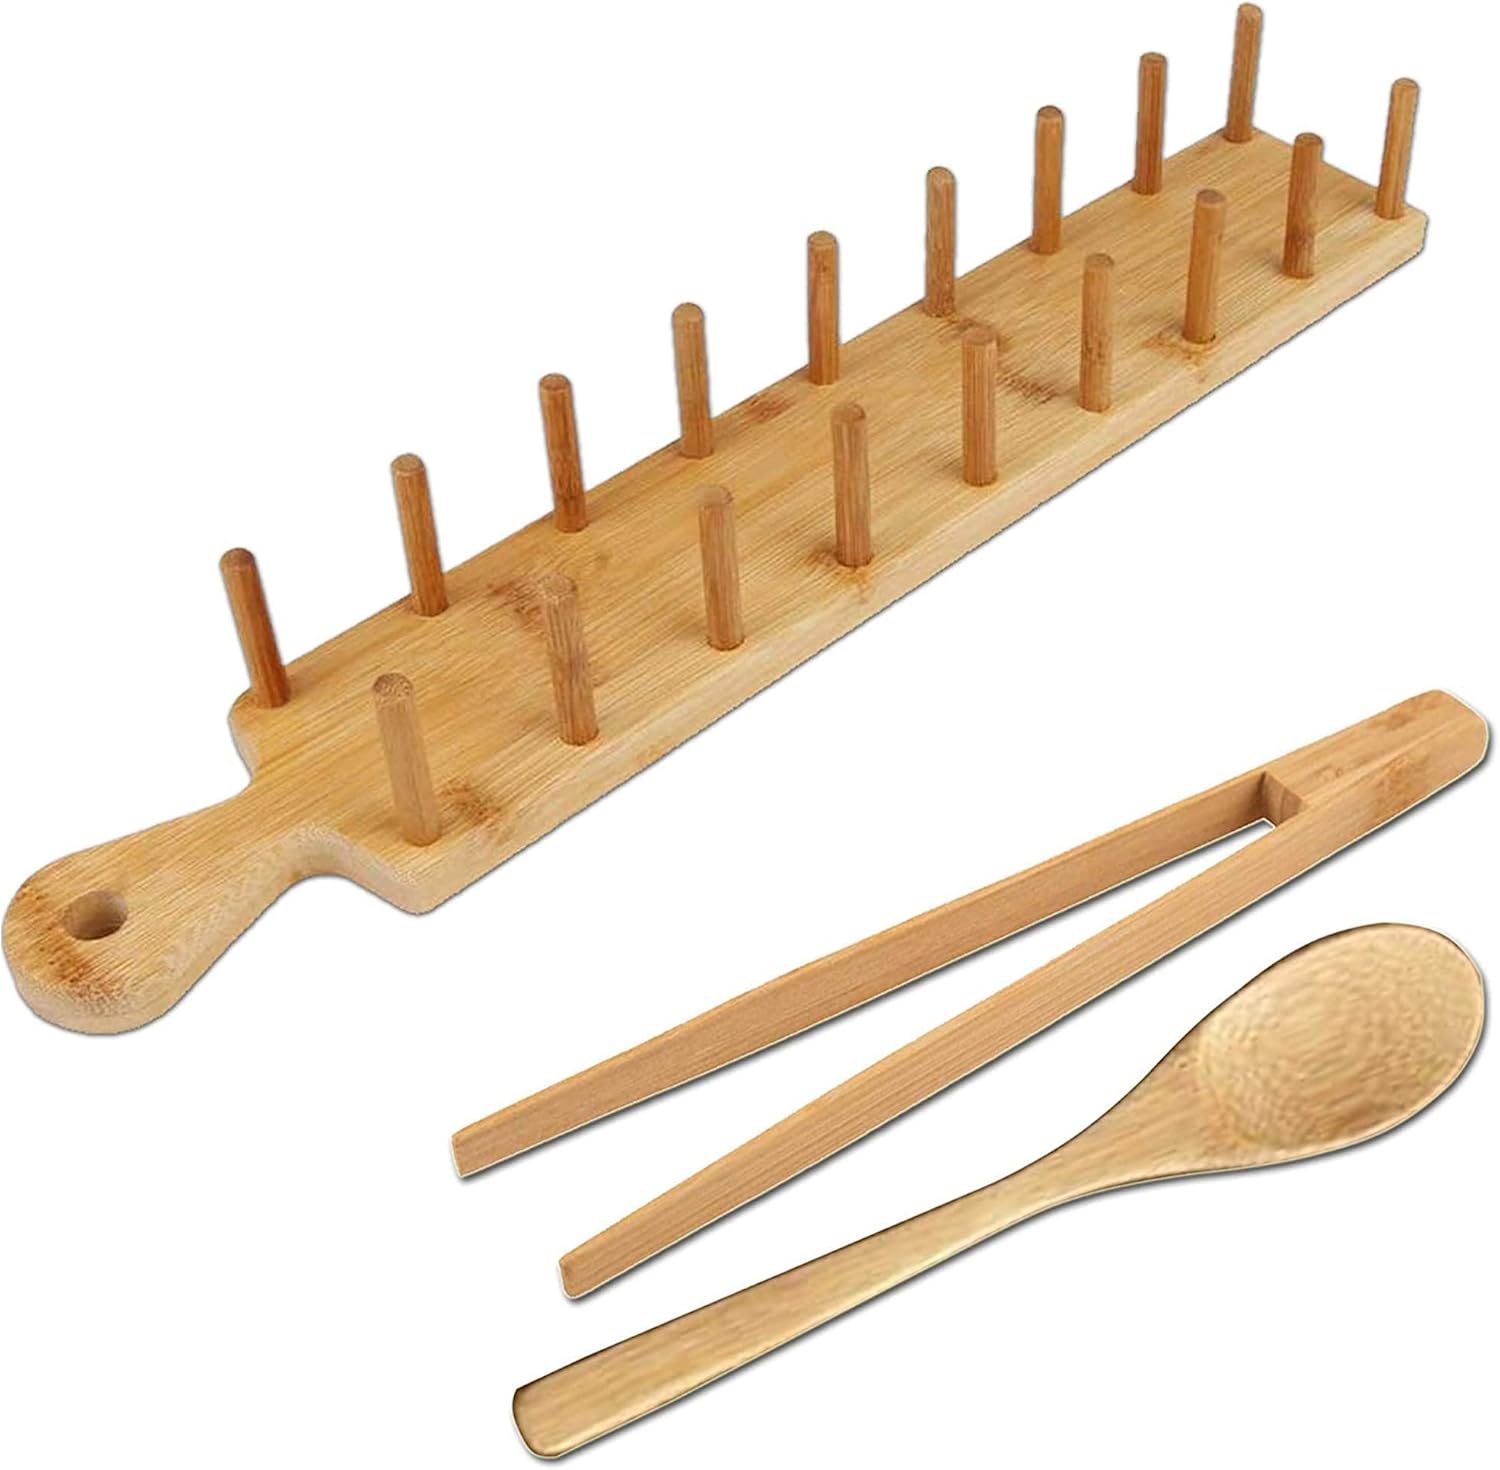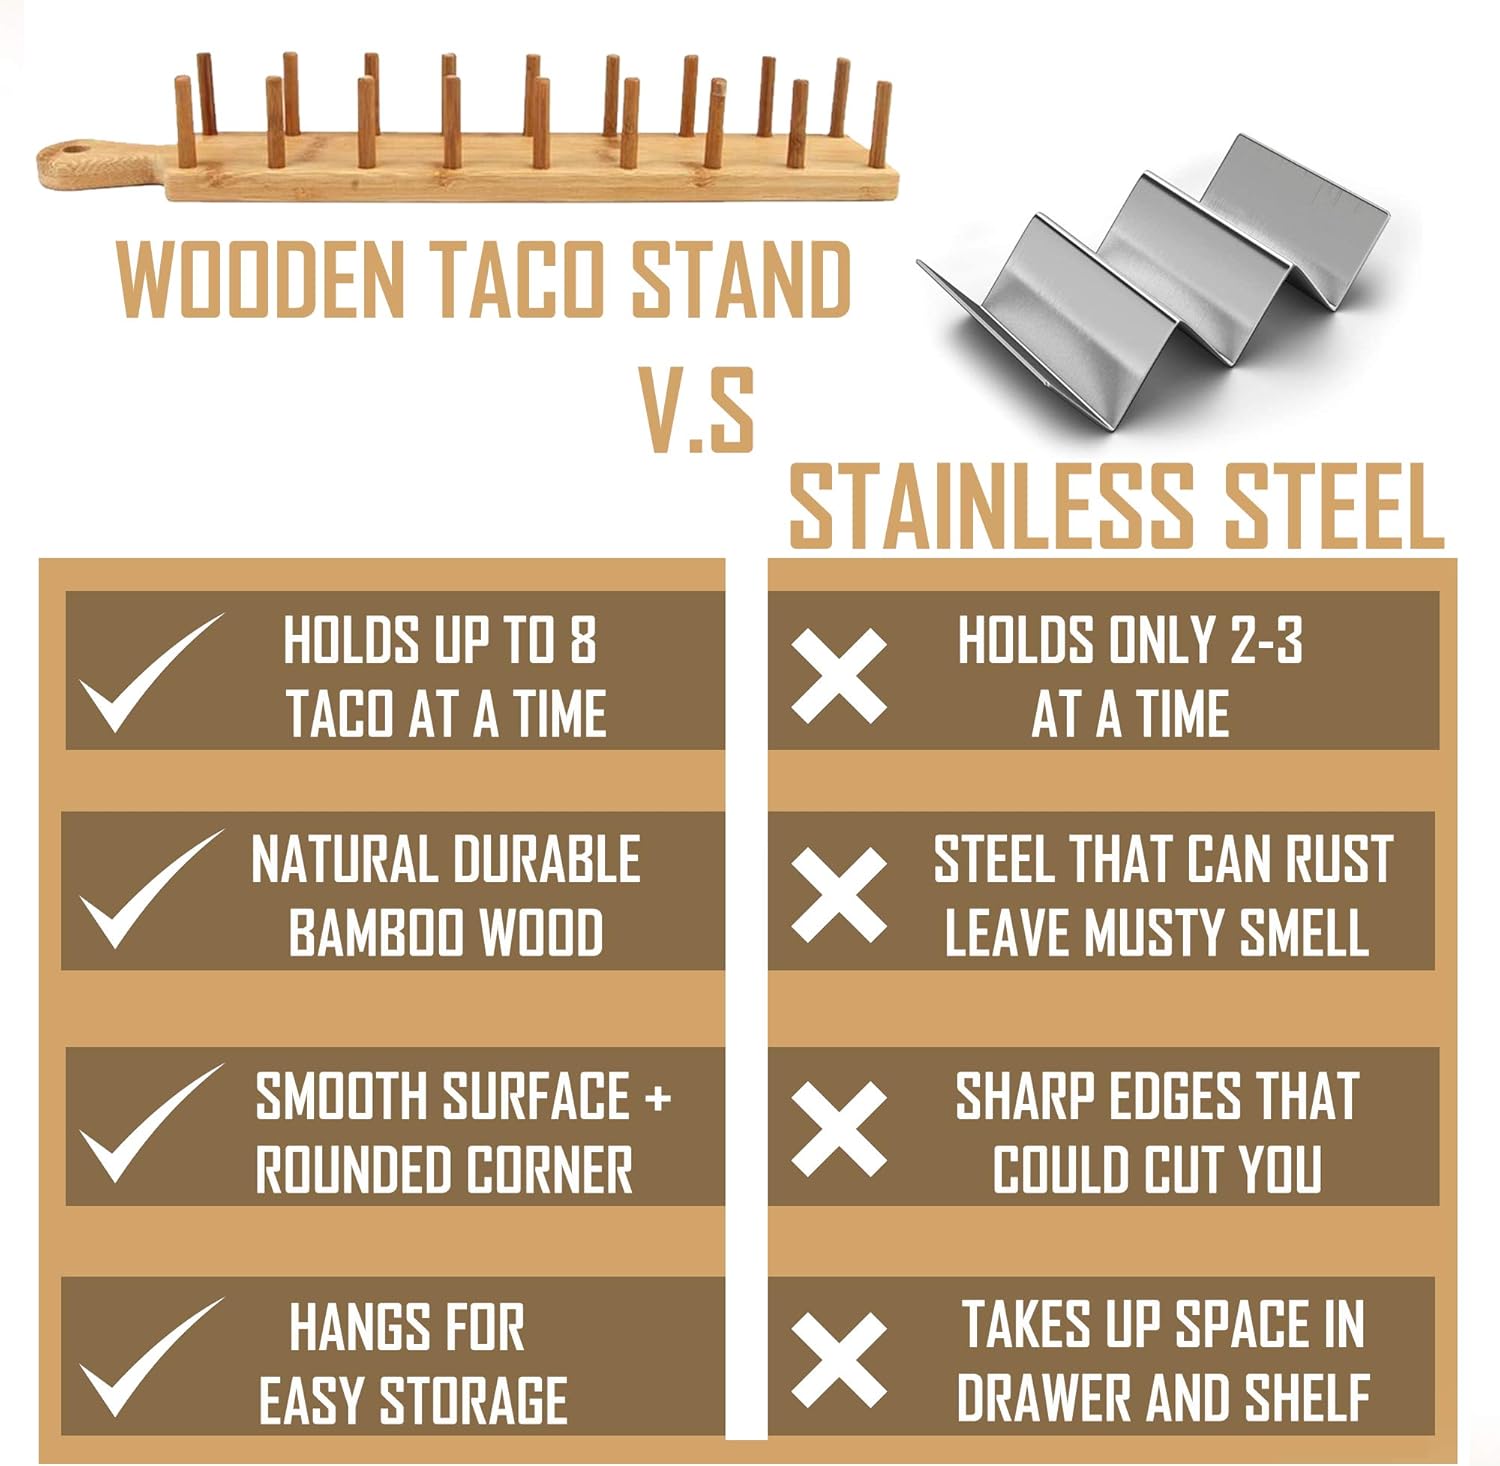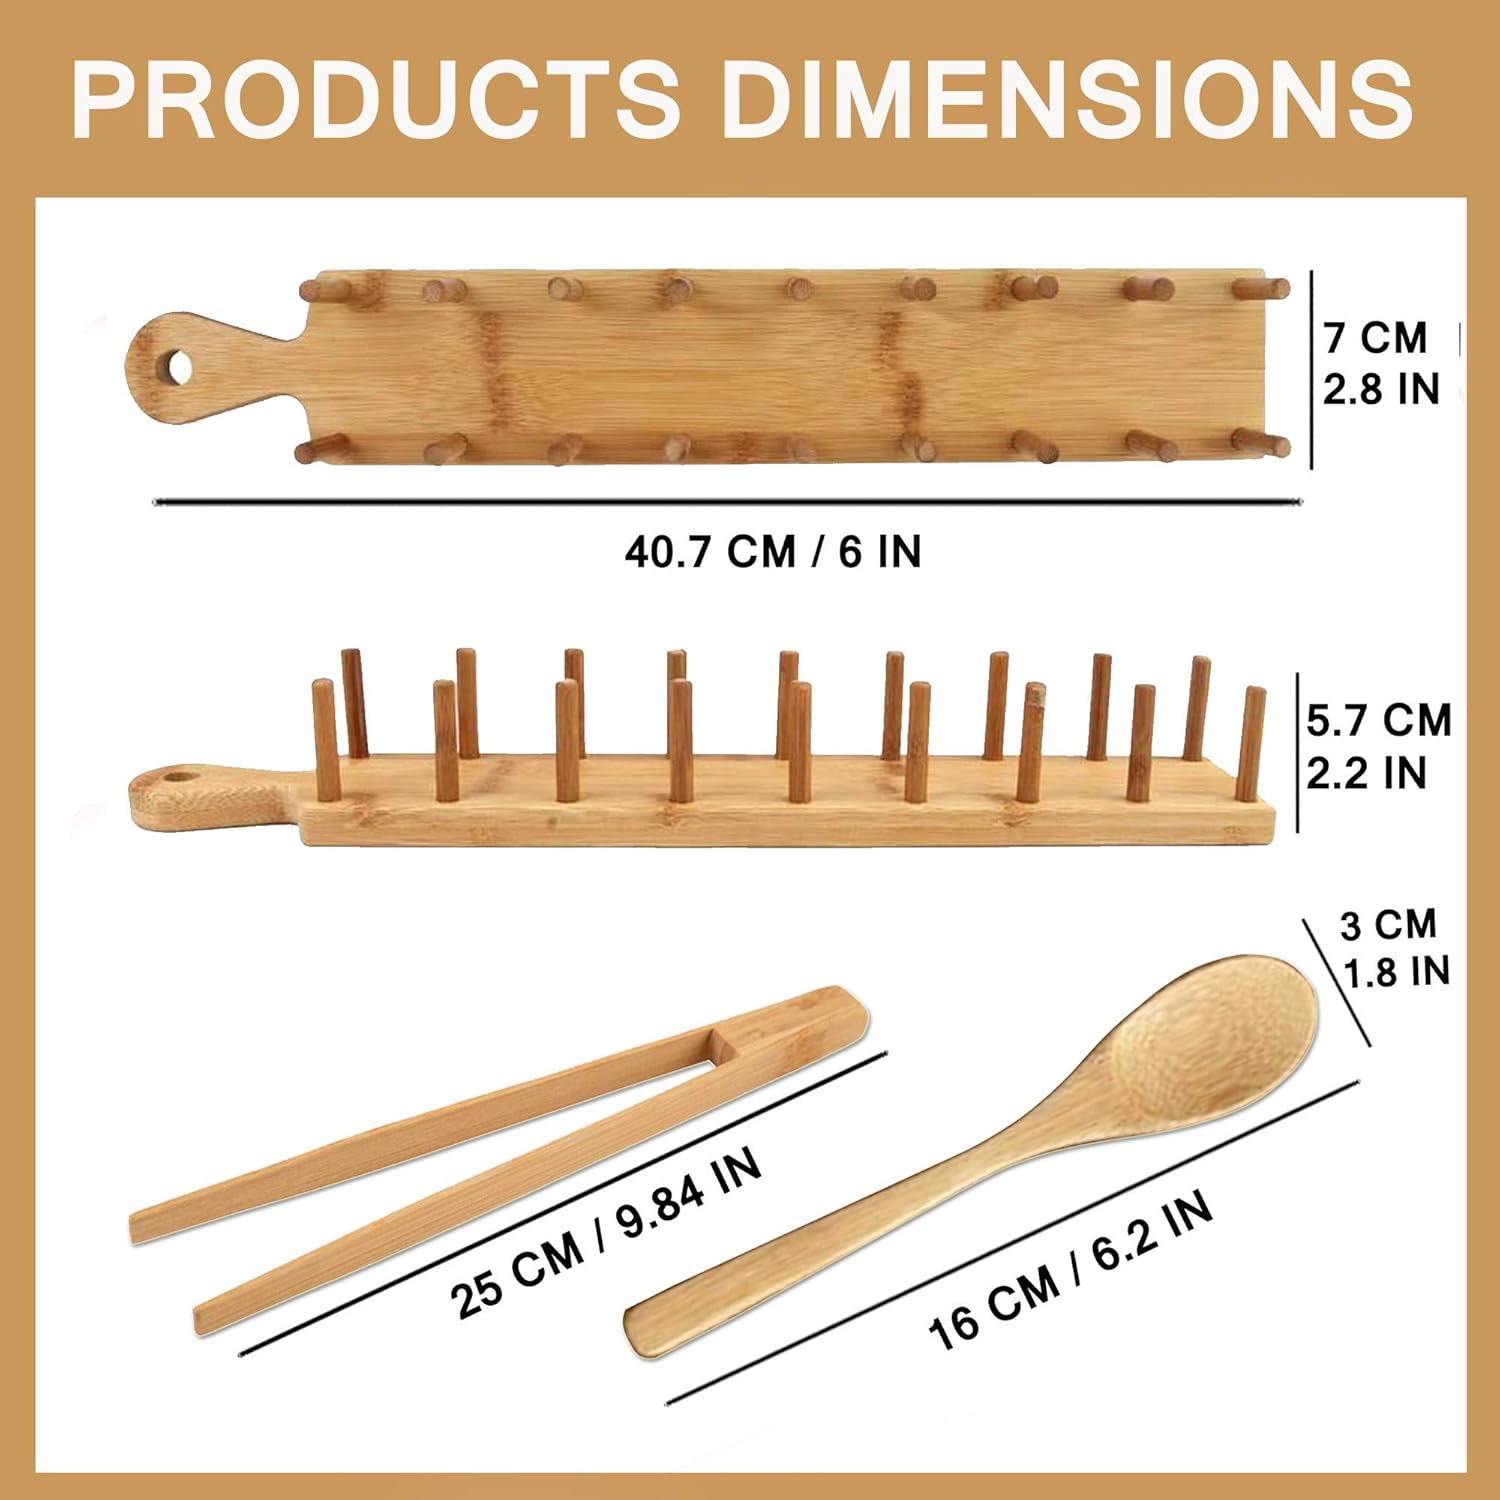
Wooden Taco Holder - Taco Stand Rack - Taco Holder Stand - 8 Tacos Stand up Holders - Taco Plates - Taco Truck Tray Style - Spoon & Tong - Great for Tortillas Parties & Restaurants by O&A Innovations
Category: Amazon Home
OUR GOAL IS TO MAKE A COUSTMER NOT A SALE! WE OFFERING WOODEN TACO HOLDER WITH FREE SPOON AND TONG. RECOMMENDATION: Refer to the holder size before your purchasing, if you need big and deep one, i would like to suggest you to order our taco holder with handle one. Features of O & A Innovative Wooden Taco Holder With Free Spoon And Tong: O & A Innovative Taco Holder are Easy to clean and store: Wash easily in the dishwasher, rust-proof and also have no flavor transfer, practical design, safe material durable build. Don't mess with plastic or aluminum stands which may melt and corrode in the dishwasher. Then hang the holders on the hook or stack them in the cupboard. It also carries 8 tacos at a time. Taco Holder Multi Use: Taco holders are safe for oven and dishwasher. Great for holding hard-shelled tacos, soft shell, sandwiches, small tortilla, hot dog buns and other food, nice display for party and also used for décor and perfect for dinning table. Advantages: Taco holders typically come in either two-taco or three-taco arrangements, so think about how hungry your crowd is for multiple tacos and buy the appropriate number of holders. Our taco holder carries maximum tacos at a time that is useful. WHY CHOOSE O & A INNOVATIVE? This is one of those hard-to-find 100% Original and Authentic Wooden Taco Holder that you can't find everywhere. WHY WAIT? ADD TO CART AND ORDER NOW WHILE SUPPLIES LAST! ORDER NOW AND GET THE BEST PRODUCT AVAILABLE OF ITS KIND.
Features: UPGRADE WOODEN TACO TRAY STAND HOLDER - Great to keep your delicious tacos. Hard and soft design specifically to hold the tacos with a solid grip and stop the valuable topping from falling out as your food travels from the kitchen counter to your table. Two strong pegs on each end to ensure your tacos are well supported on the wooden taco plate holder stand while you do the filling. Bamboo wood is light in weight and strong enough to last long. It's a durable option for your kitchen and cuisine. | HOLDS 8 TACO’s TRUCK WITH STYLISH PRESENTATION - Forget about regular plates now and serve your delicious tacos in a stylish, presentable, and convenient way. Unique design for protecting the tacos from moist by excess taco liquid. Simple and elegant design. Exciting Color. Each taco stand holds 8 tacos. It keeps your food upright and in a good dish presentation. Preparation was just made so much easier with these taco holders. The taco shells are light and crispy when they come out of the oven. | PROTECTIVE & CONVENIENT MULTIPLE USES TACO SHELL HOLDERS - Those metal or stainless steel set taco stand holder is notorious for sharp edges that can hurt your family member. It is common that metal can rust and leave a musty smell on your tacos. Our wooden taco stand holder is made of high-quality bamboo wood known for its durability to withstand weighted objects and holds true to its longevity. You can use your food at your taco bar, taco cart, taco truck, food stand, or birthday parties. | 𝗚𝗘𝗡𝗘𝗥𝗢𝗨𝗦𝗟𝗬 𝗙𝗜𝗟𝗟 𝗨𝗣 𝗬𝗢𝗨𝗥 𝗦𝗛𝗘𝗟𝗟𝗦 WITH TACO HOLDER, BONUS SPOON AND TONG - O&A Innovation’s taco stand holder up rack is the great jewelry for your dining table. This also makes a great gift or novelty item. FREE full-size bamboo serving spoon and tong included in the kitchen set! Taco train has anti rust quality which enhances its durability and rigidity. Enhances the flavor of our tacos with clean and unspoiled taco holder design. It is also dishwasher friendly design. | NO QUESTIONS ASKED GUARANTEE - Your buying goes a long way for our small family-owned business. We stand behind our product when it comes to quality and satisfaction. Our main policy is 100% buyer’s wish. If our wooden taco stand holder does not help to your standards, we will gladly process you a refund. No questions asked! Click on “Buy now” with confidence! Recall guys, size and quality matters. All returns are on us - so there are zero risks to try the product today. Thank you!